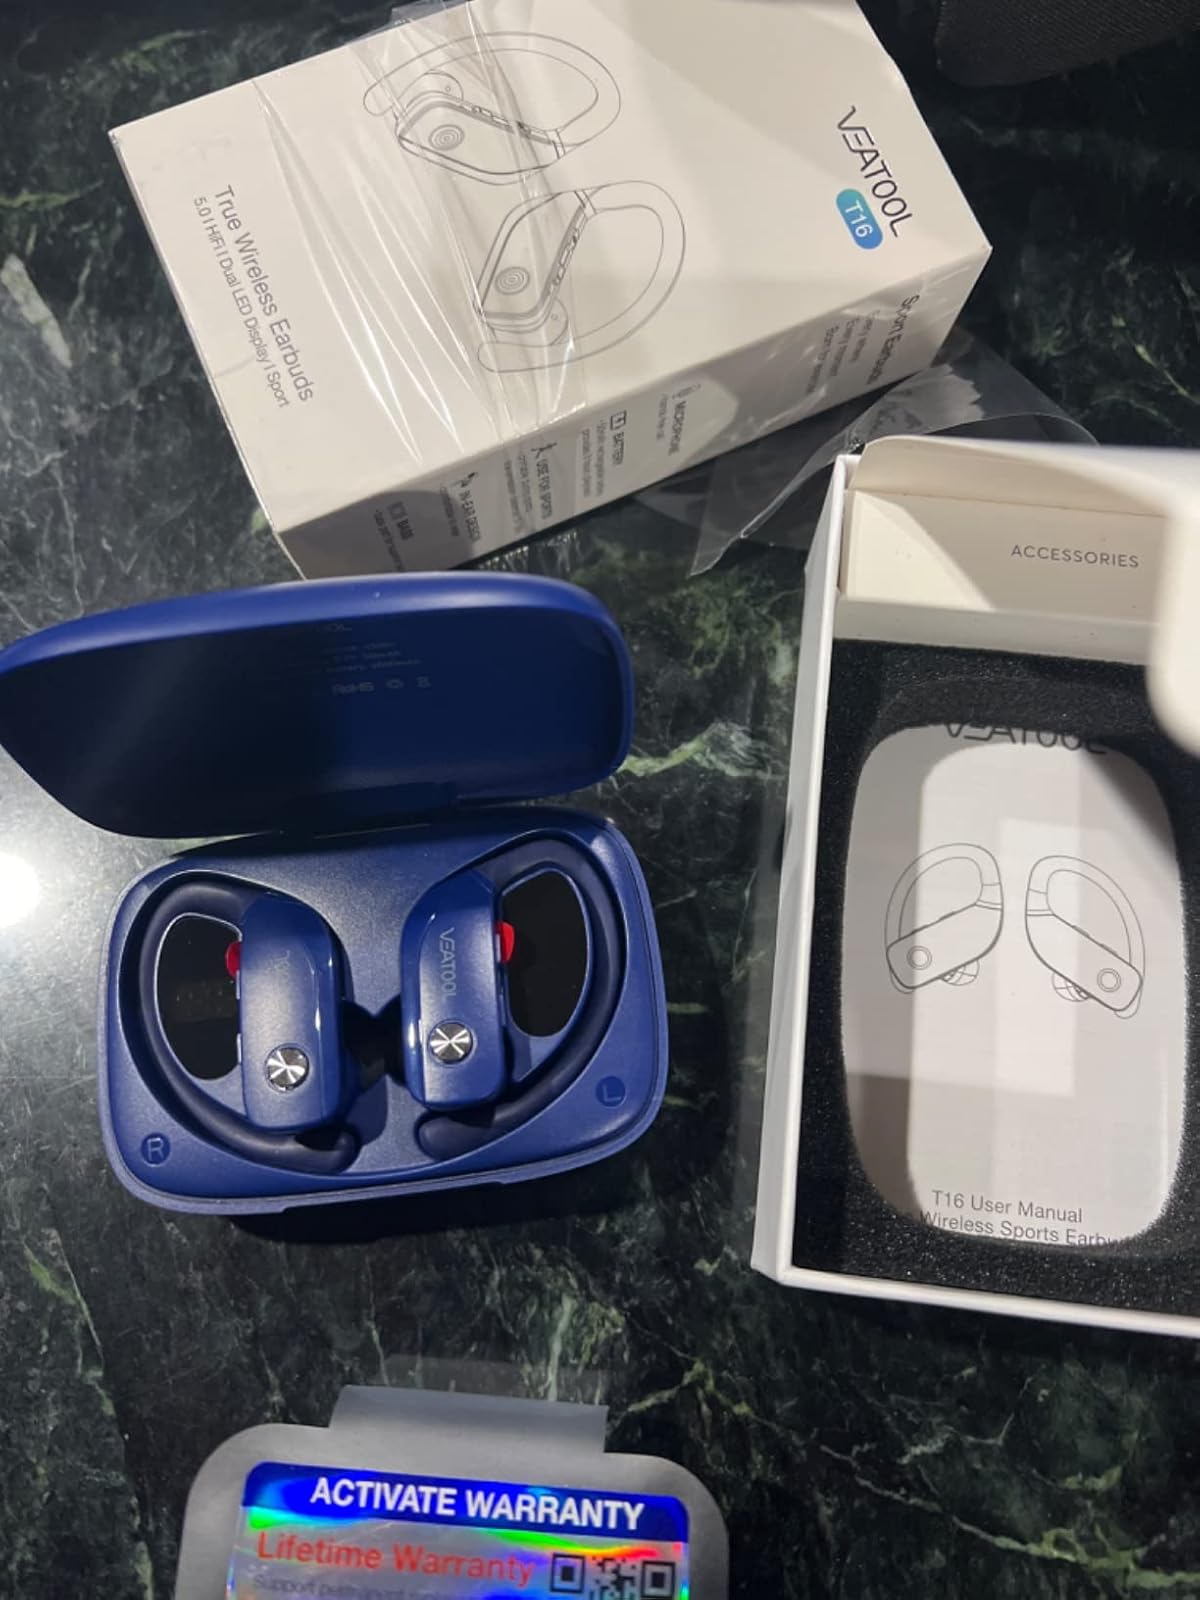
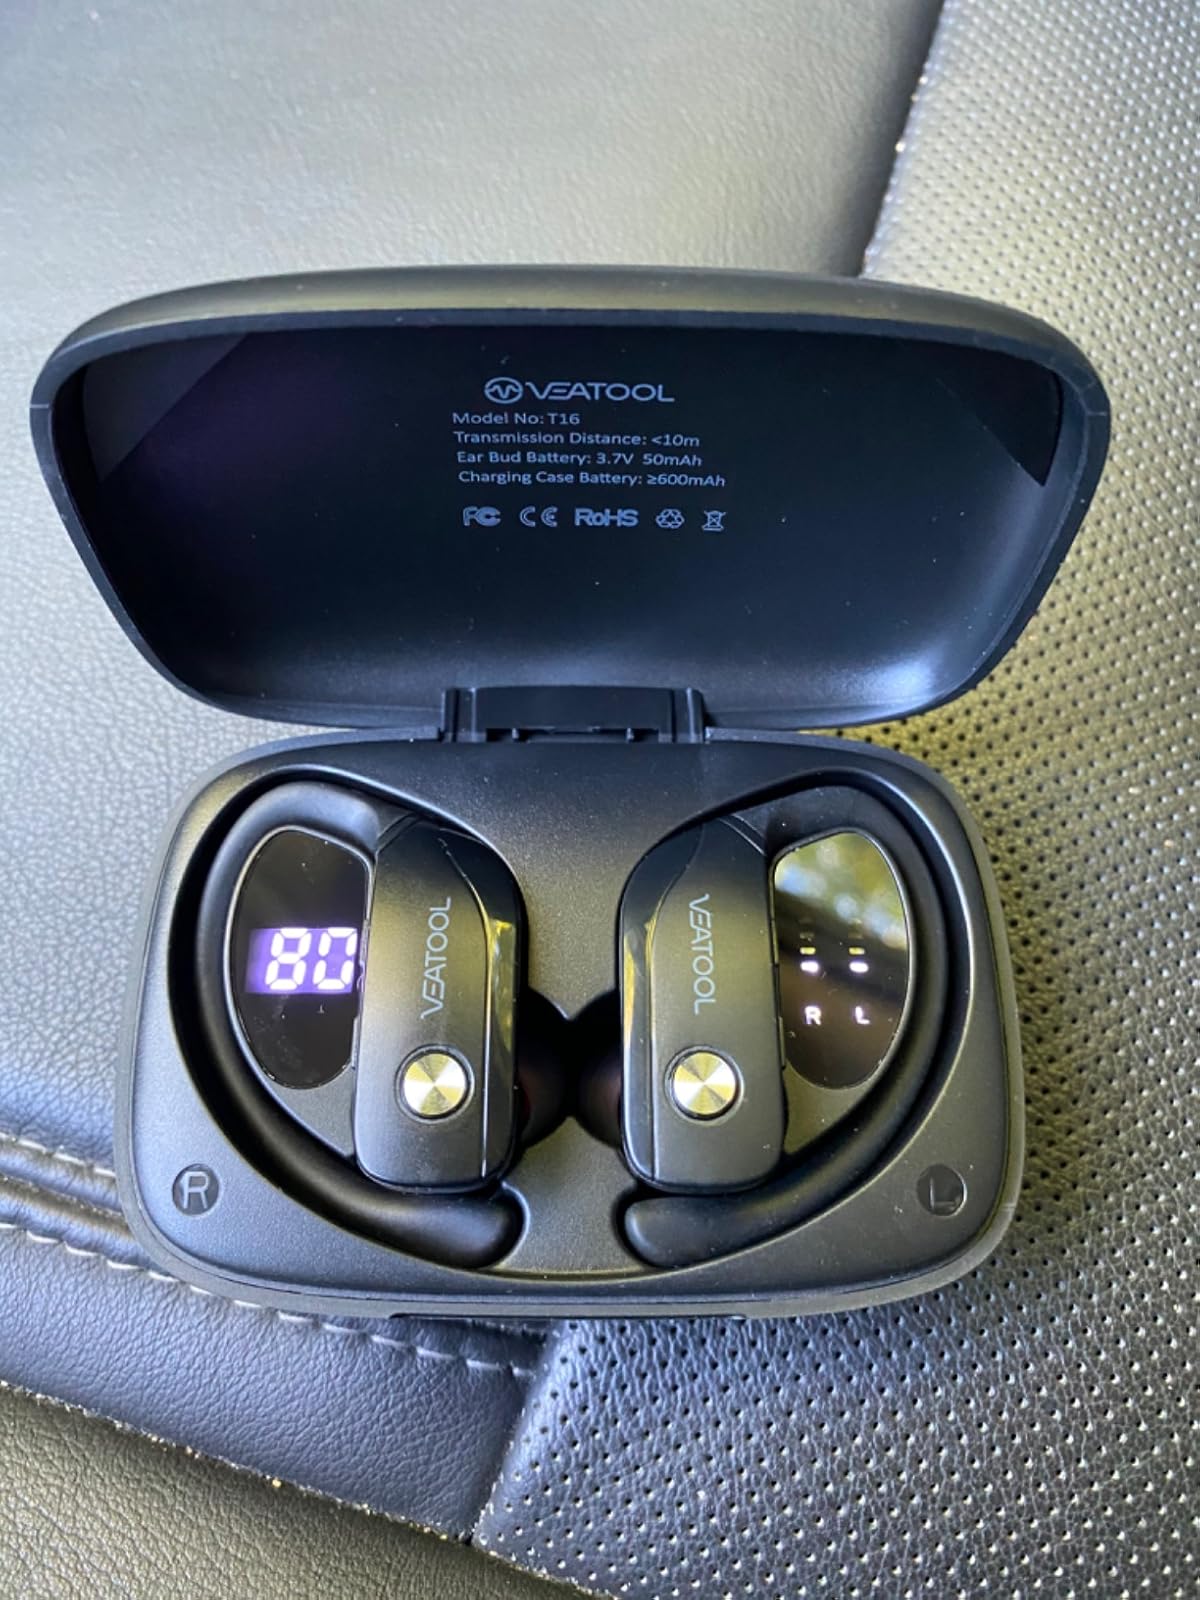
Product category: earbuds
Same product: no